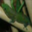
Label: lizard